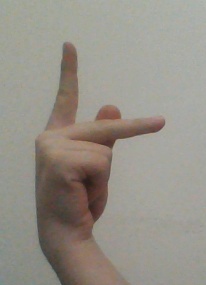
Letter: dha